History of liberalism

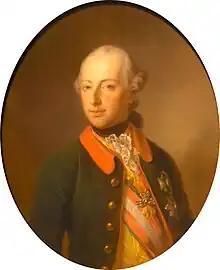
Joseph II of Austria was an archetypal enlightened despot and although he maintained a belief in absolutist monarchy, he also championed a series of liberal reforms

A prominent example of a monarch who took the Enlightenment project seriously was Joseph II of Austria, who ruled from 1780 to 1790 and implemented a wide array of radical reforms, such as the complete abolition of serfdom, the imposition of equal taxation policies between the aristocracy and the peasantry, the institution of religious toleration, including equal civil rights for Jews and the suppression of Catholic religious authority throughout his empire, creating a more secular nation. Besides the Enlightenment, a rising tide of industrialization and urbanization in Western Europe during the 18th century also contributed to the growth of liberal society by spurring commercial and entrepreneurial activity.